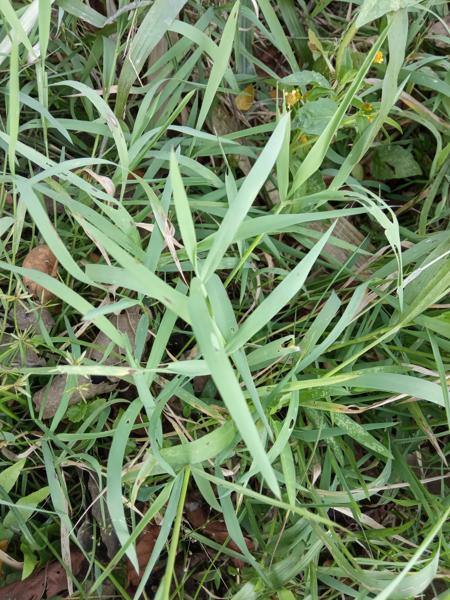
Weed species: Panicum repens